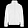
Label: Coat